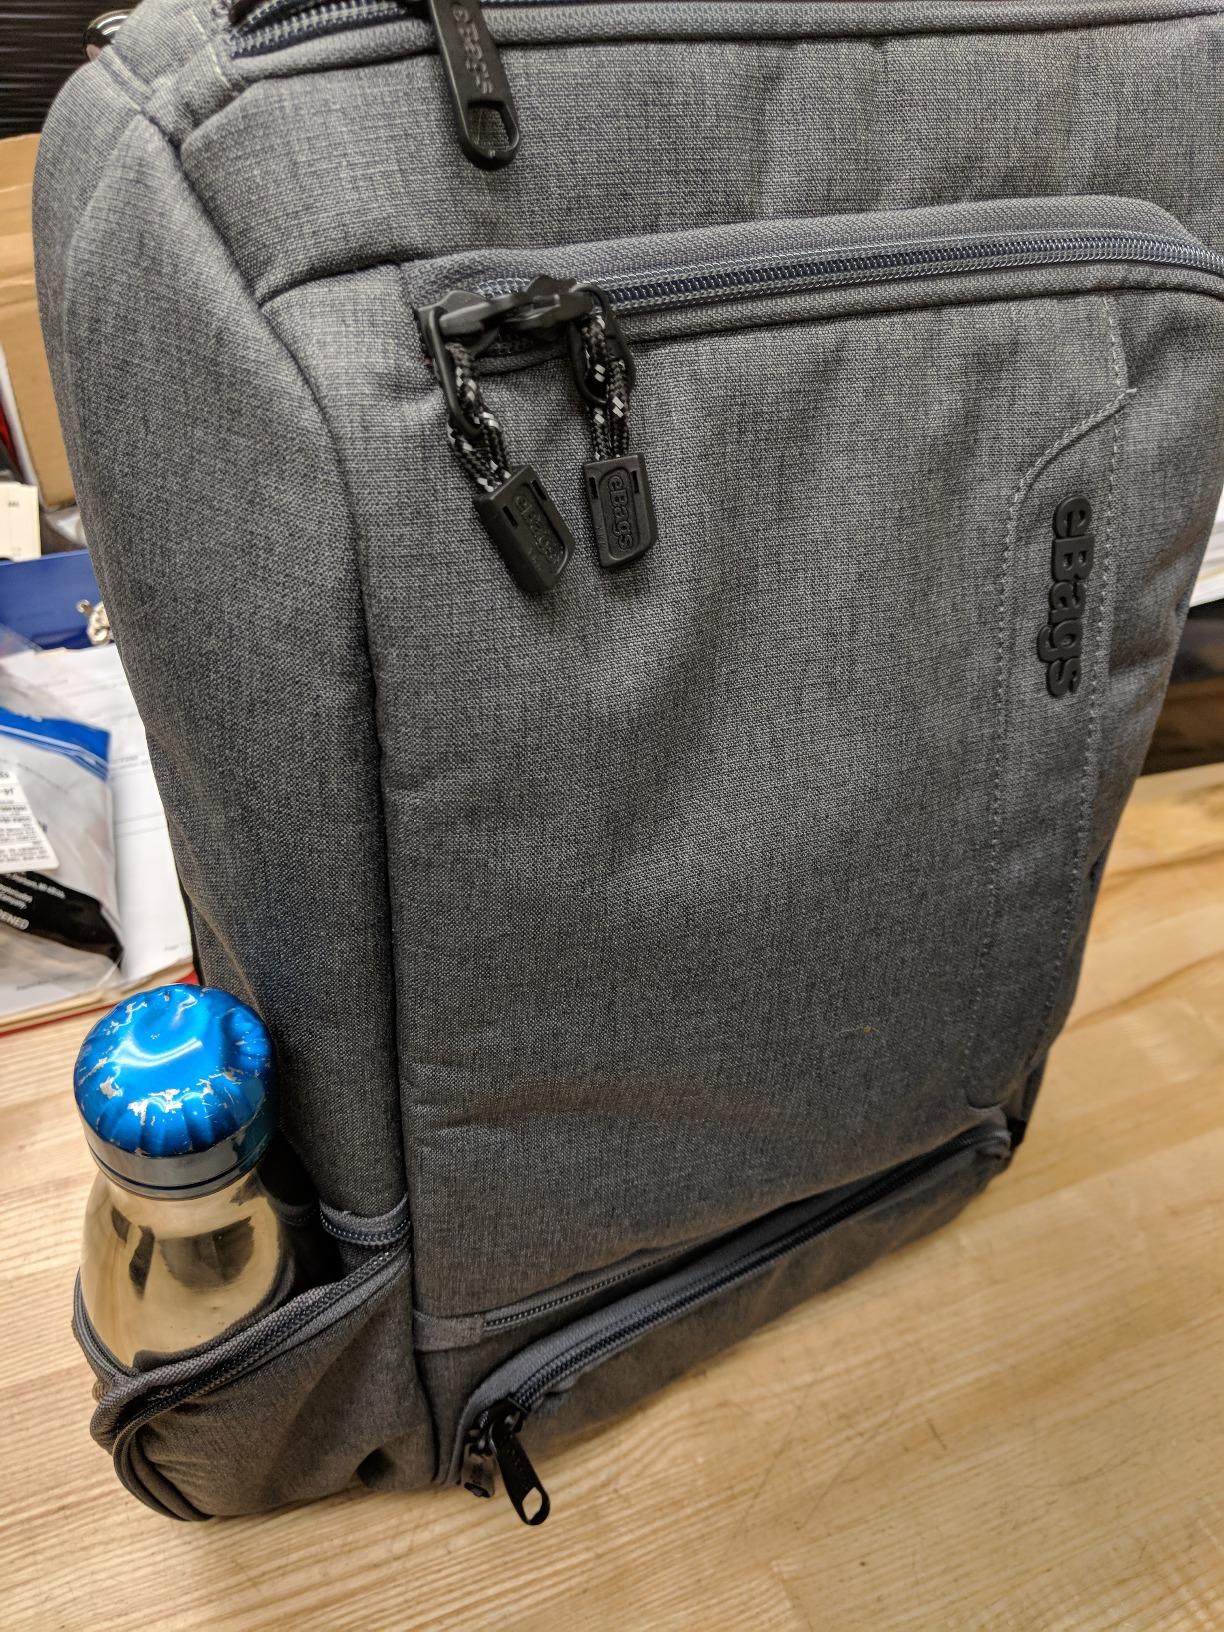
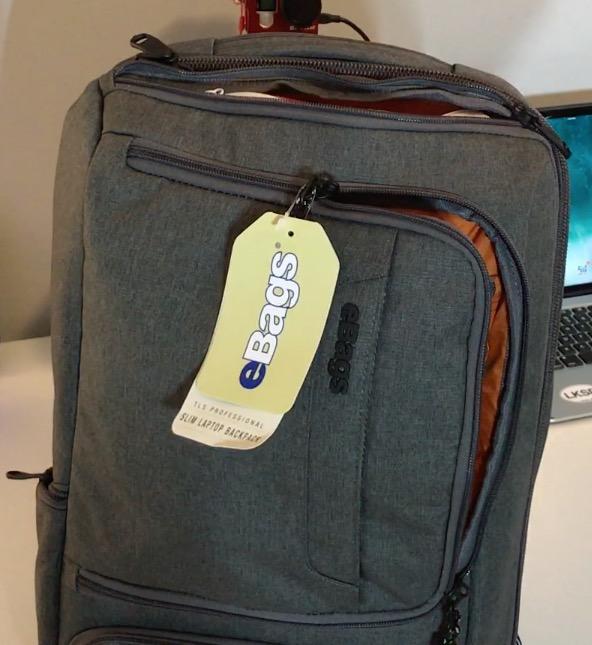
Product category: bag
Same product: yes